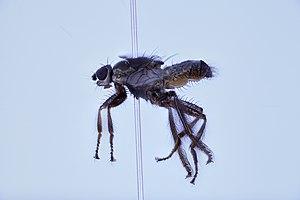
Les Coelopidae, les mouches du varech, sont une famille d'insectes de l'ordre des diptères. Ces espèces sont inféodées au varech et se rencontrent sur les rivages marins, principalement au sein de l'Écozone australasienne. 3 espèces sont présentes en Europe et en France.